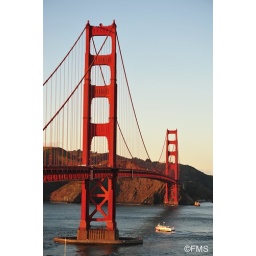
..tourist boat passing under golden gate bridge